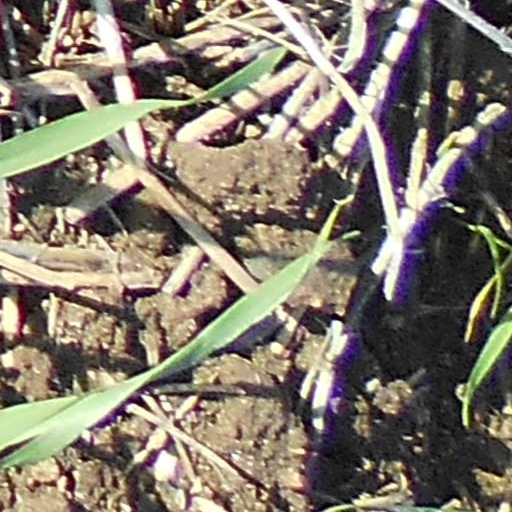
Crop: wheat